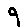
Label: 9